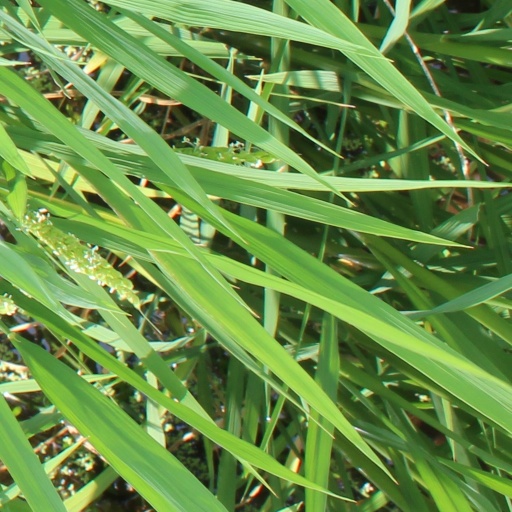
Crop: rice